Caleb Whitefoord

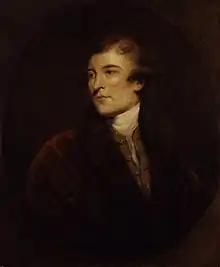
Caleb Whitefoord, by Sir Joshua Reynolds

Caleb Whitefoord (1734 – 25 January 1810) was a Scottish merchant, diplomat, and political satirist.